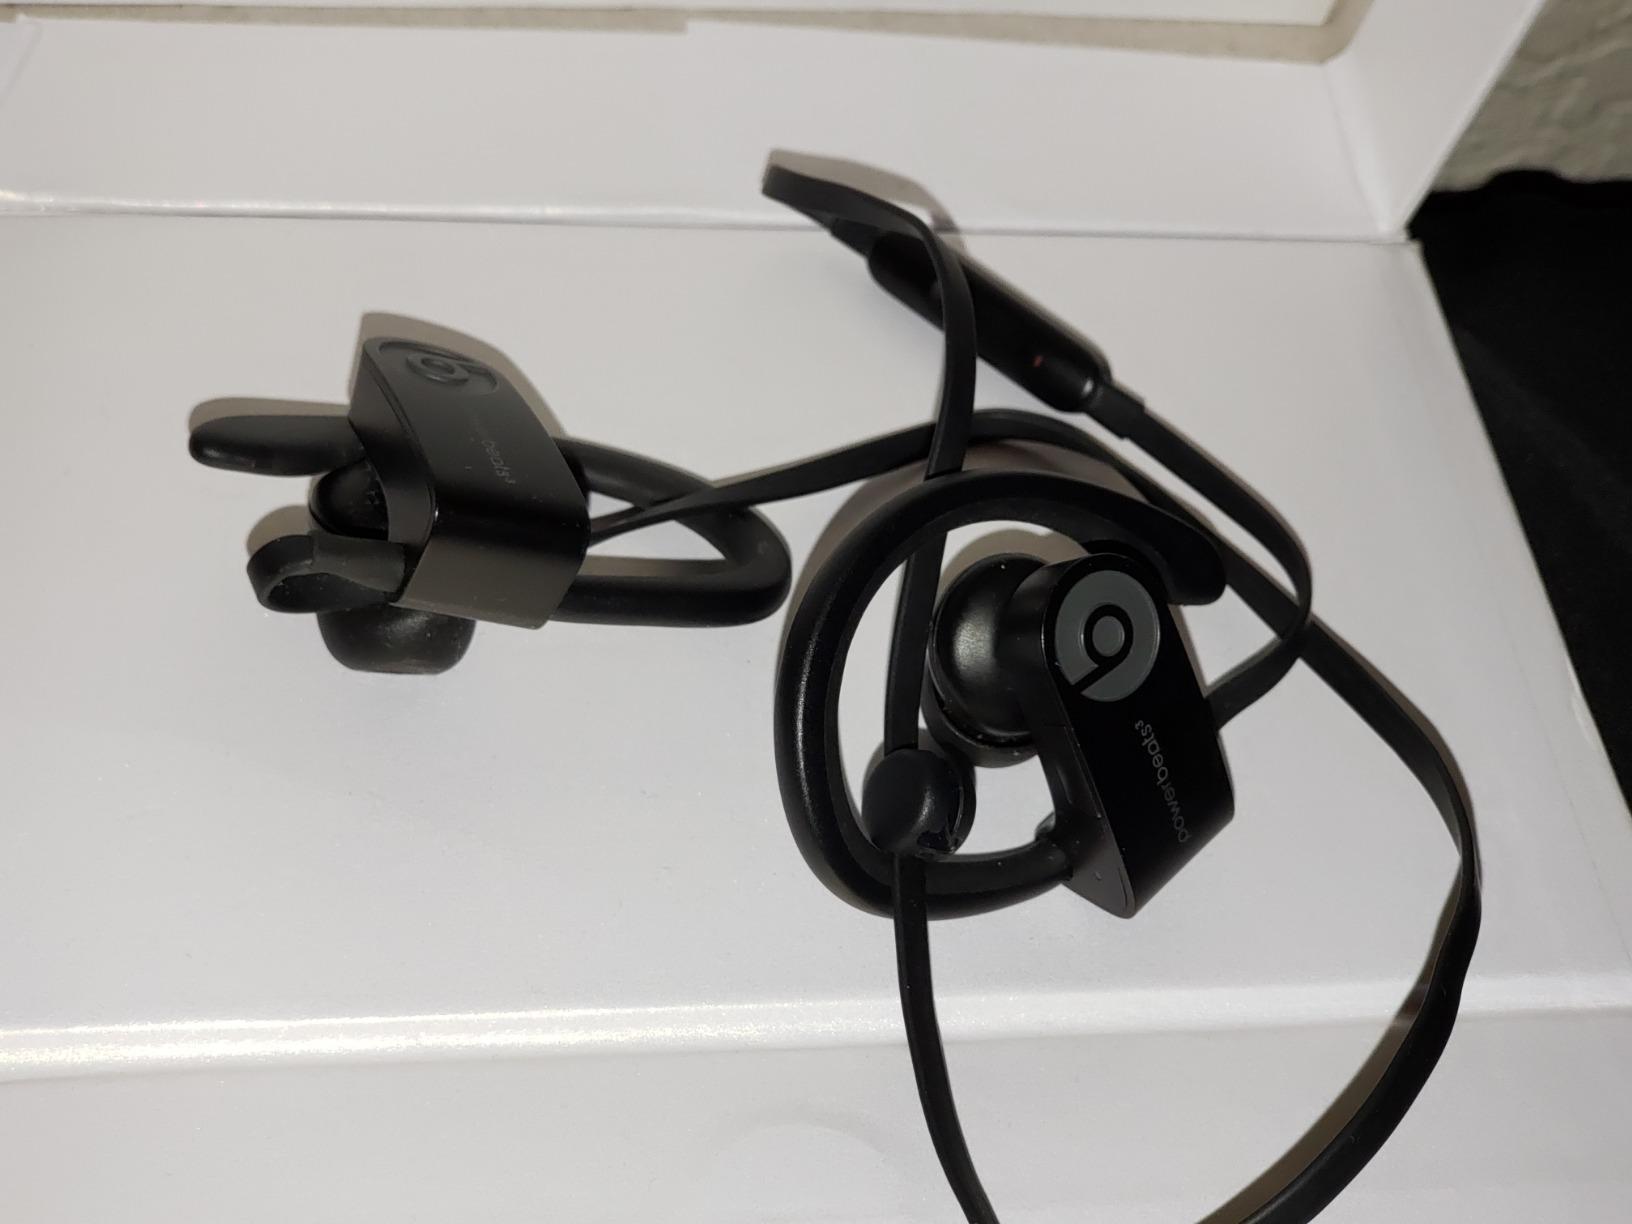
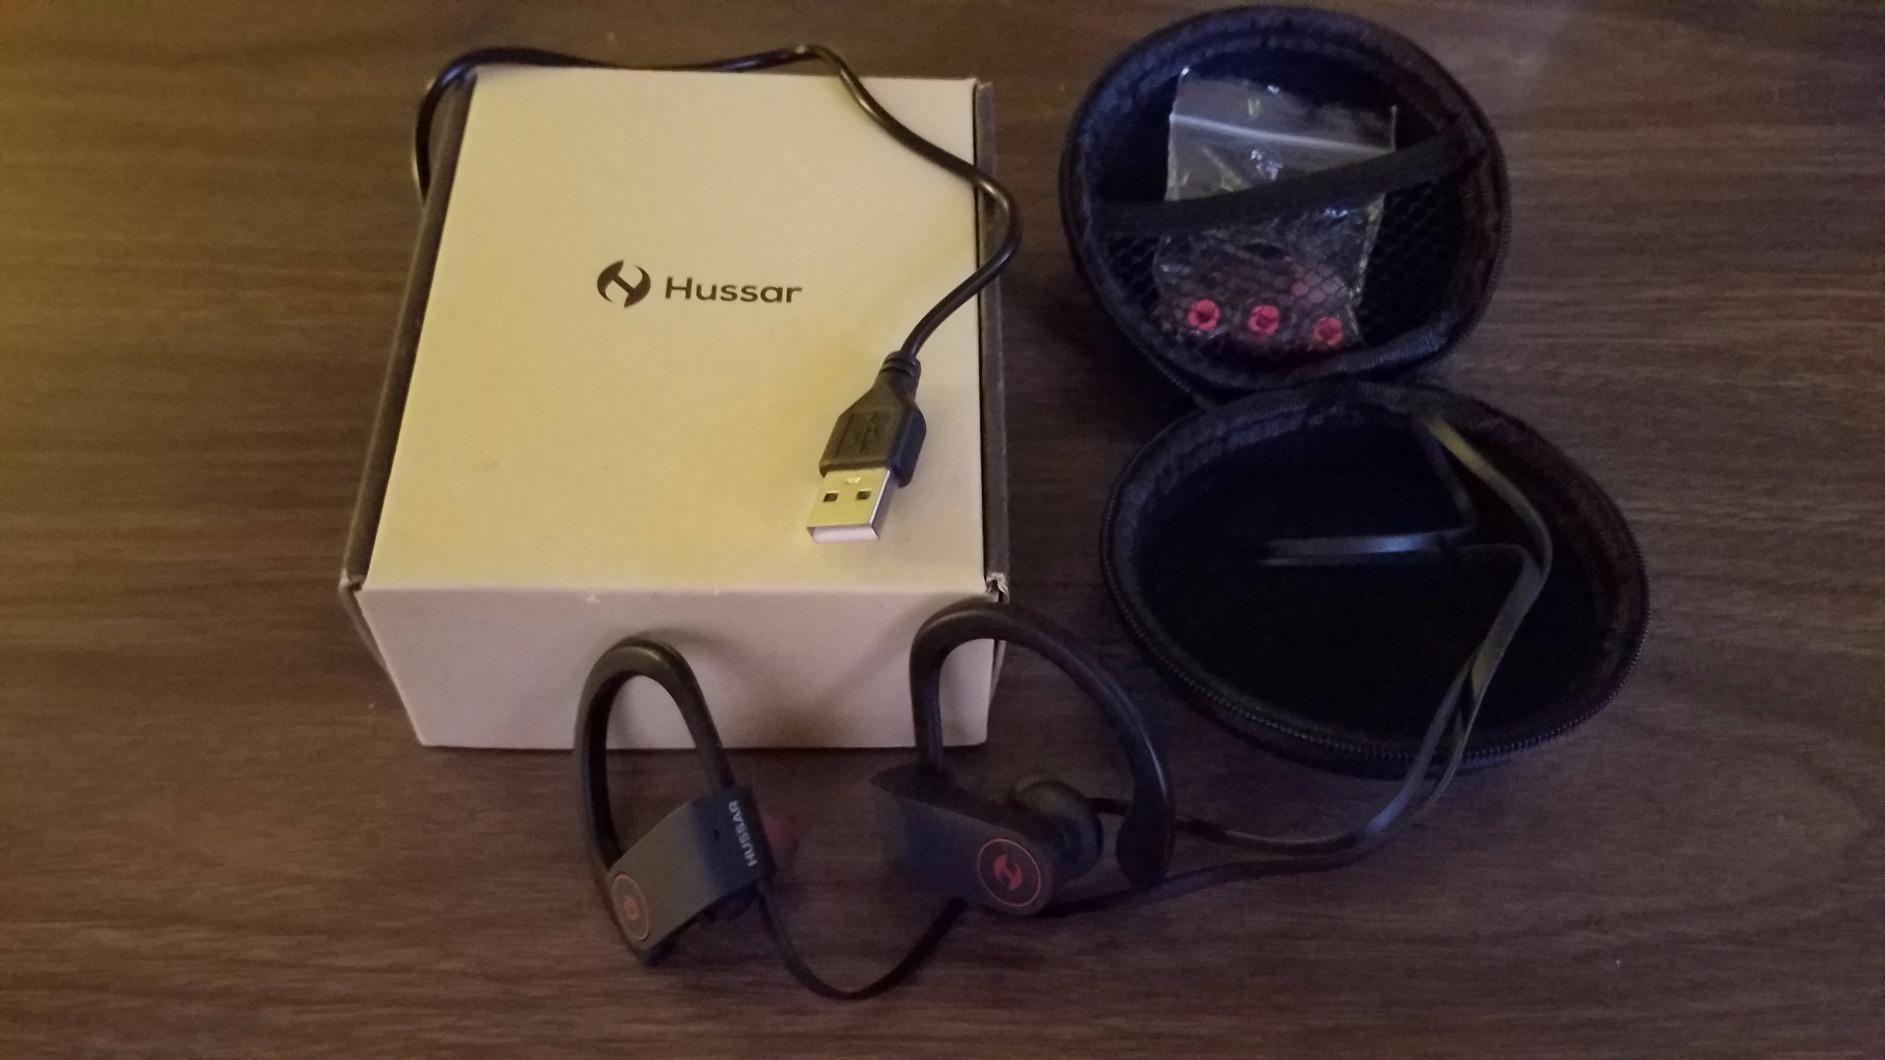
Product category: headphones
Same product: no